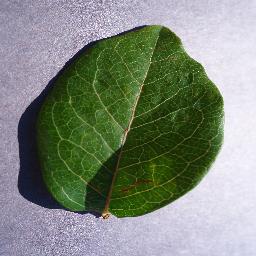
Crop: blueberry
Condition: healthy